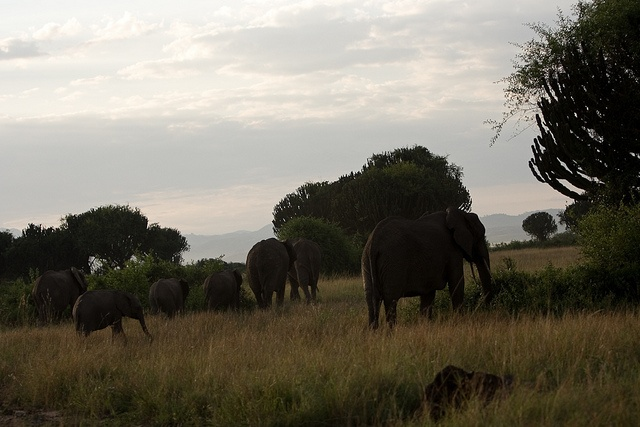
A herd of elephants grazing on a grass covered field.
many elephants on a grassy path eating near some trees
A herd of elephants walk away into a field.
Group of elephants feeding in between a row of trees in the jungle.
A number of elephants in a jungle type area